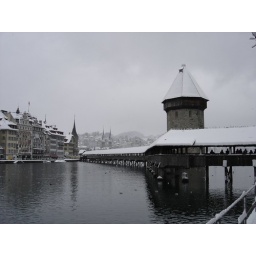
Old snow-covered wooden bridge in Lucerne, Switzerland